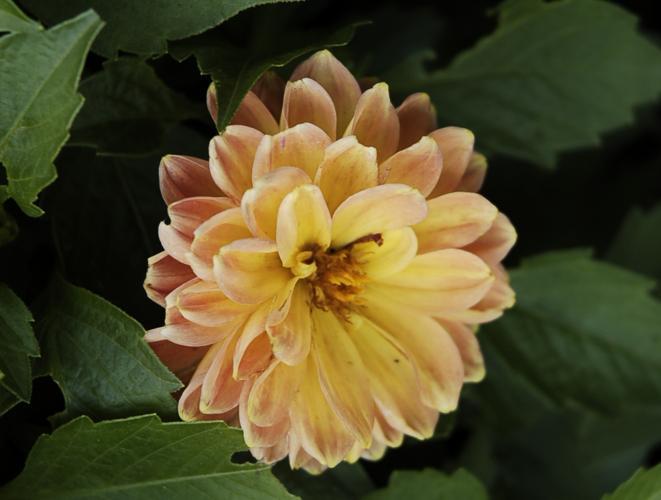
Label: pink-yellow dahlia?